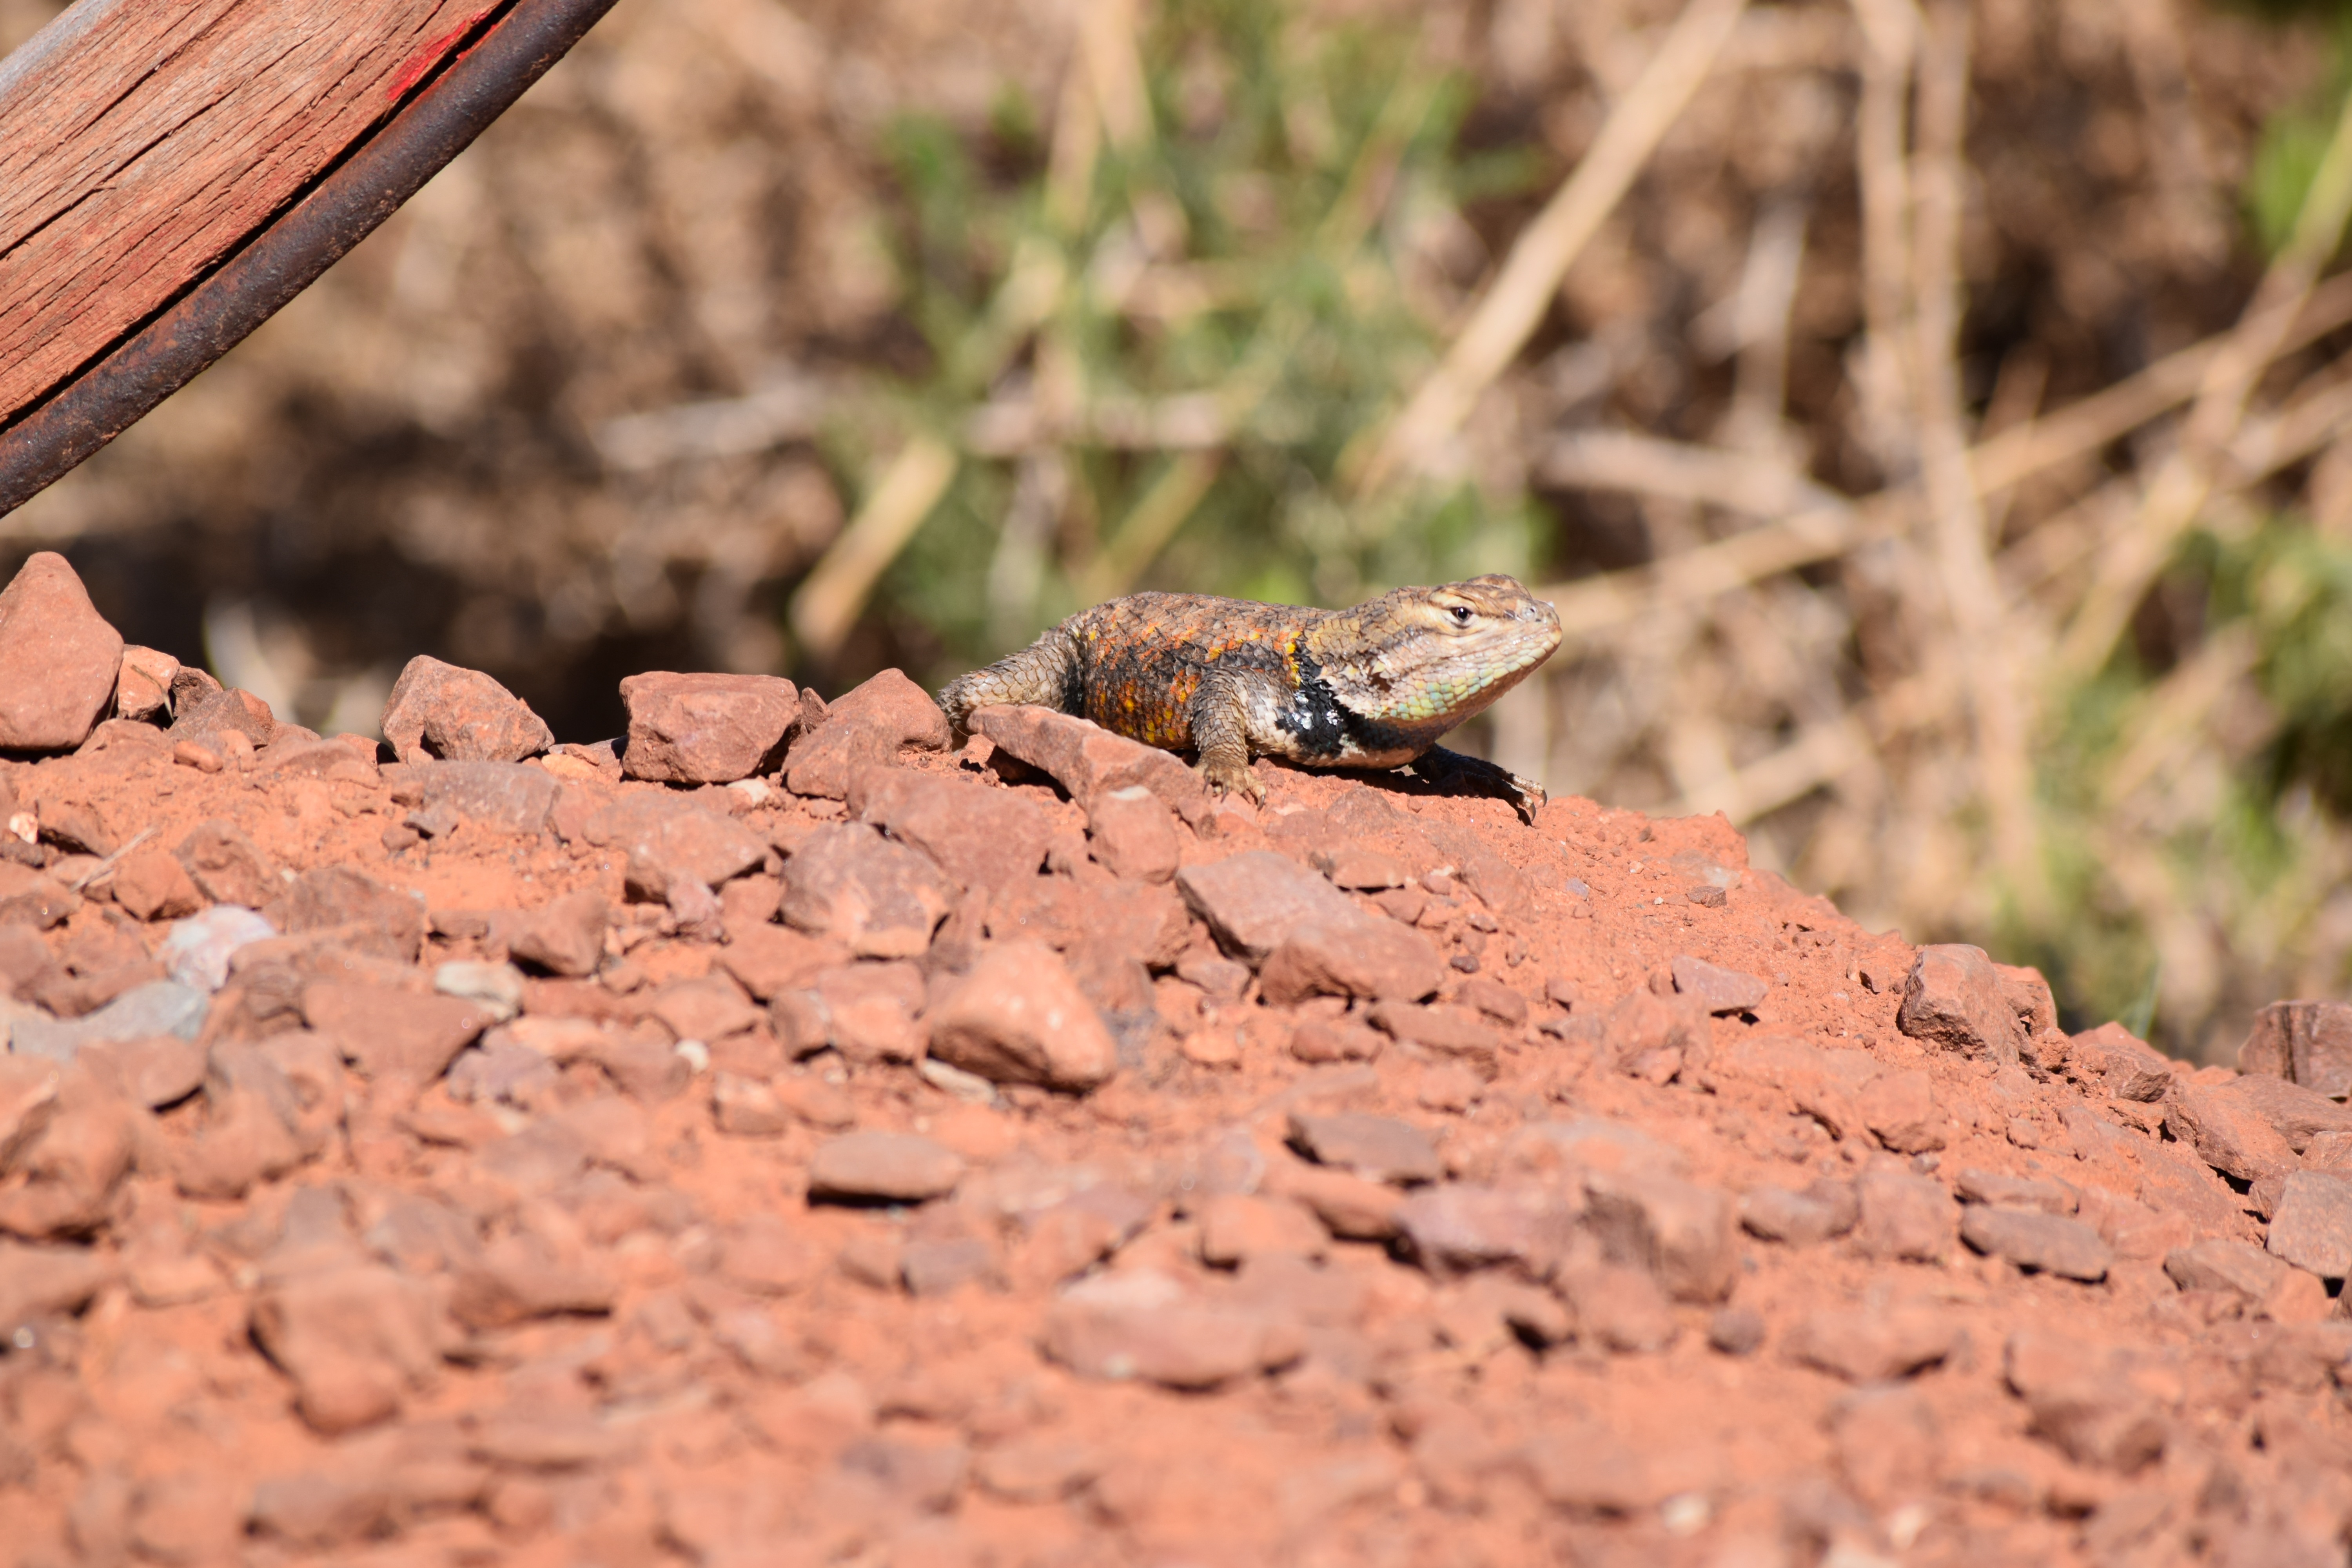
nature, wildlife, insect, soil, reptile, fauna, lizard, vertebrate, macro photography, agamidae, utah desert, scaled reptile